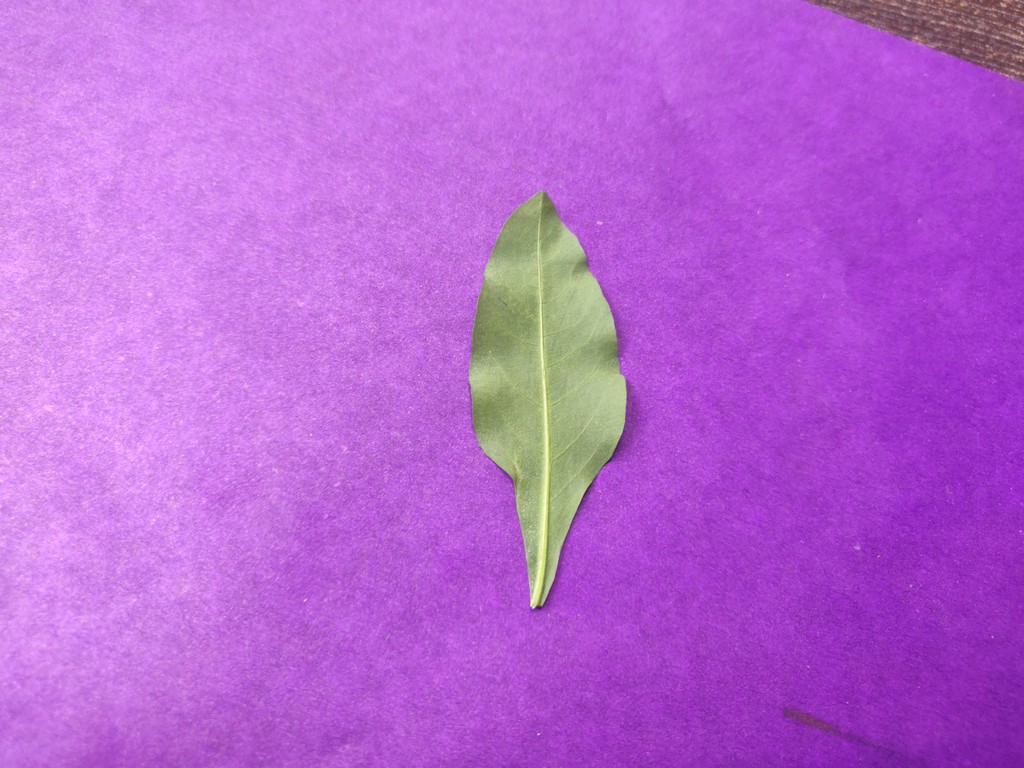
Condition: Healthy
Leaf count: single
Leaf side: back